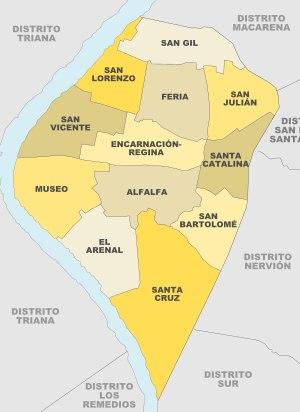
Le Centre historique est un des onze arrondissements administratifs de la ville de Séville, en Espagne.